Monroe, Kansas

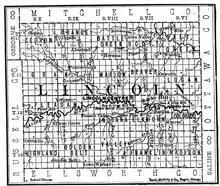
1883 map of Lincoln County, Monroe is labeled within Colorado Township in bottom right quadrant

Lincoln County was established in 1867, and organized in 1870. Monroe was issued a post office in December 1871. The post office was discontinued in 1886. In 1873, a Salina newspaper described Monroe as one of a few "post offices in the centre of industrious settlements" in Lincoln County. (1 December 1873). The county commissioners approved the creation of a Monroe township in 1873, carved out from Salt Creek and Elkhorn townships. The township must have had a very brief existence, as it does not appear on an 1878 county map.